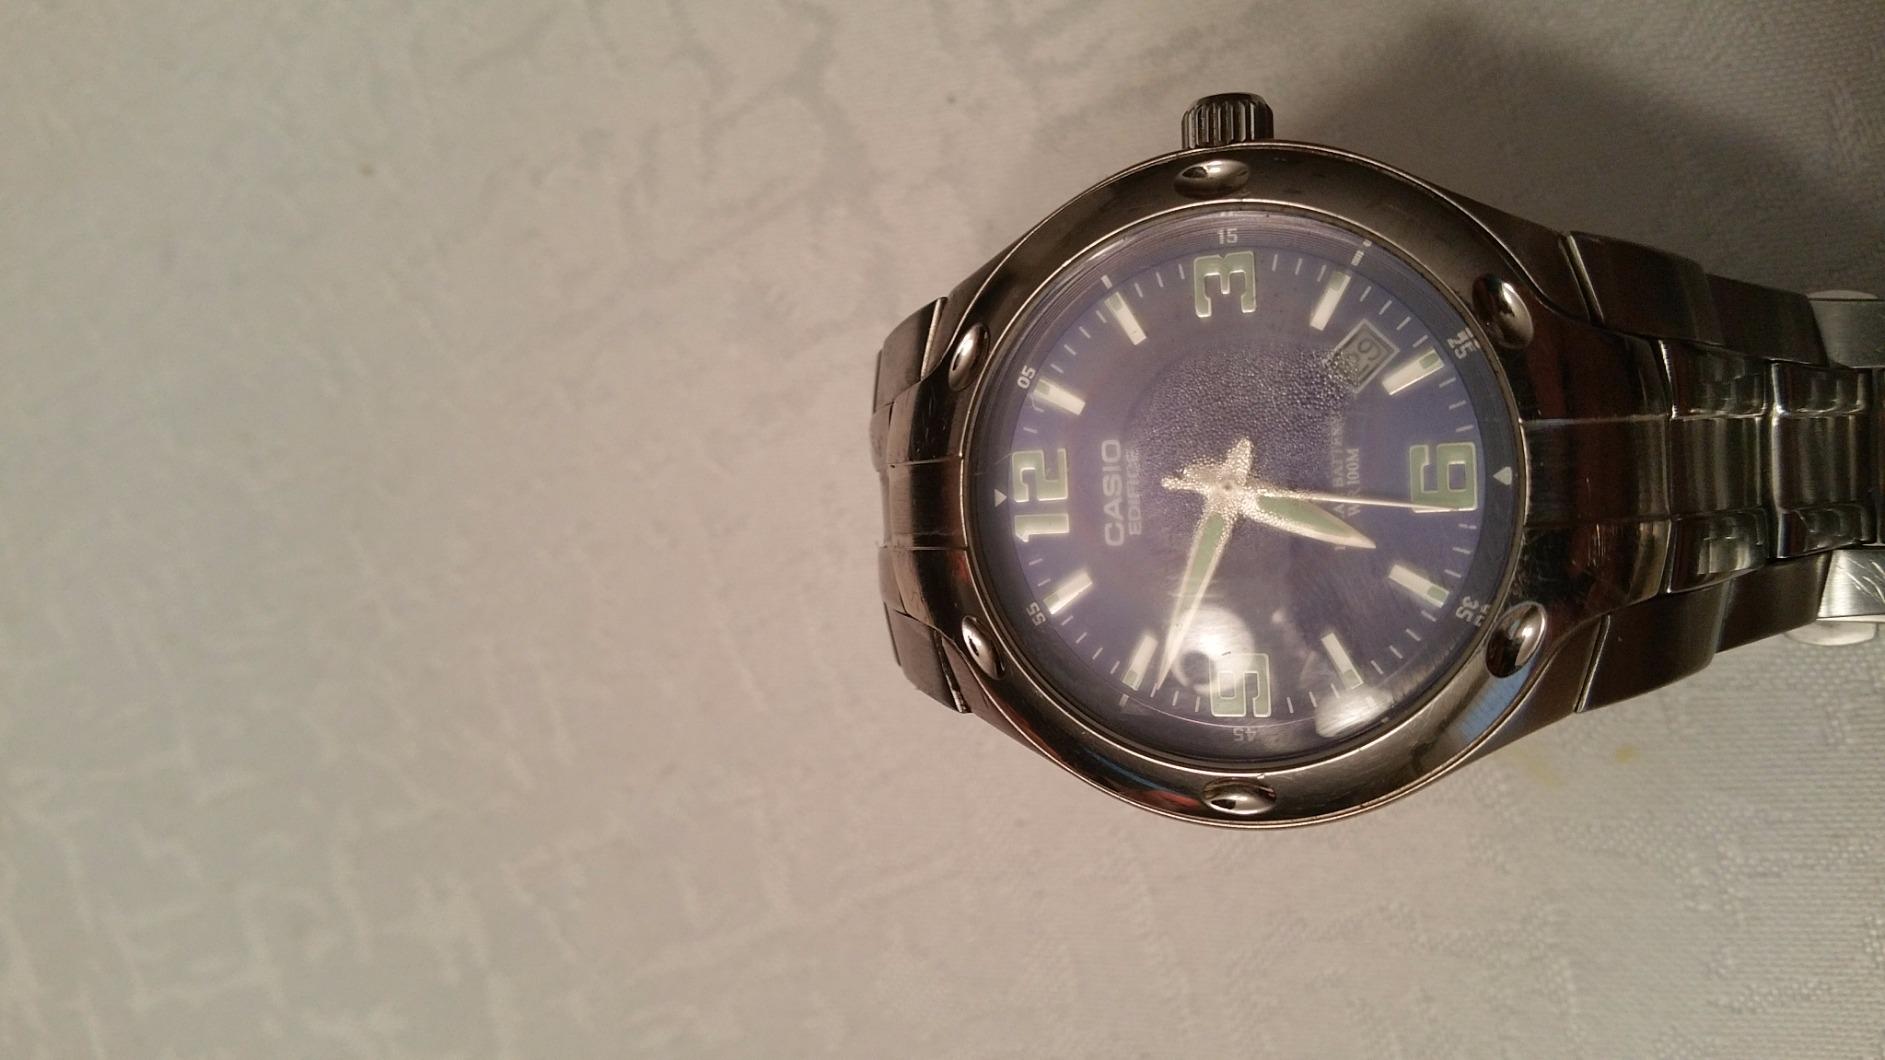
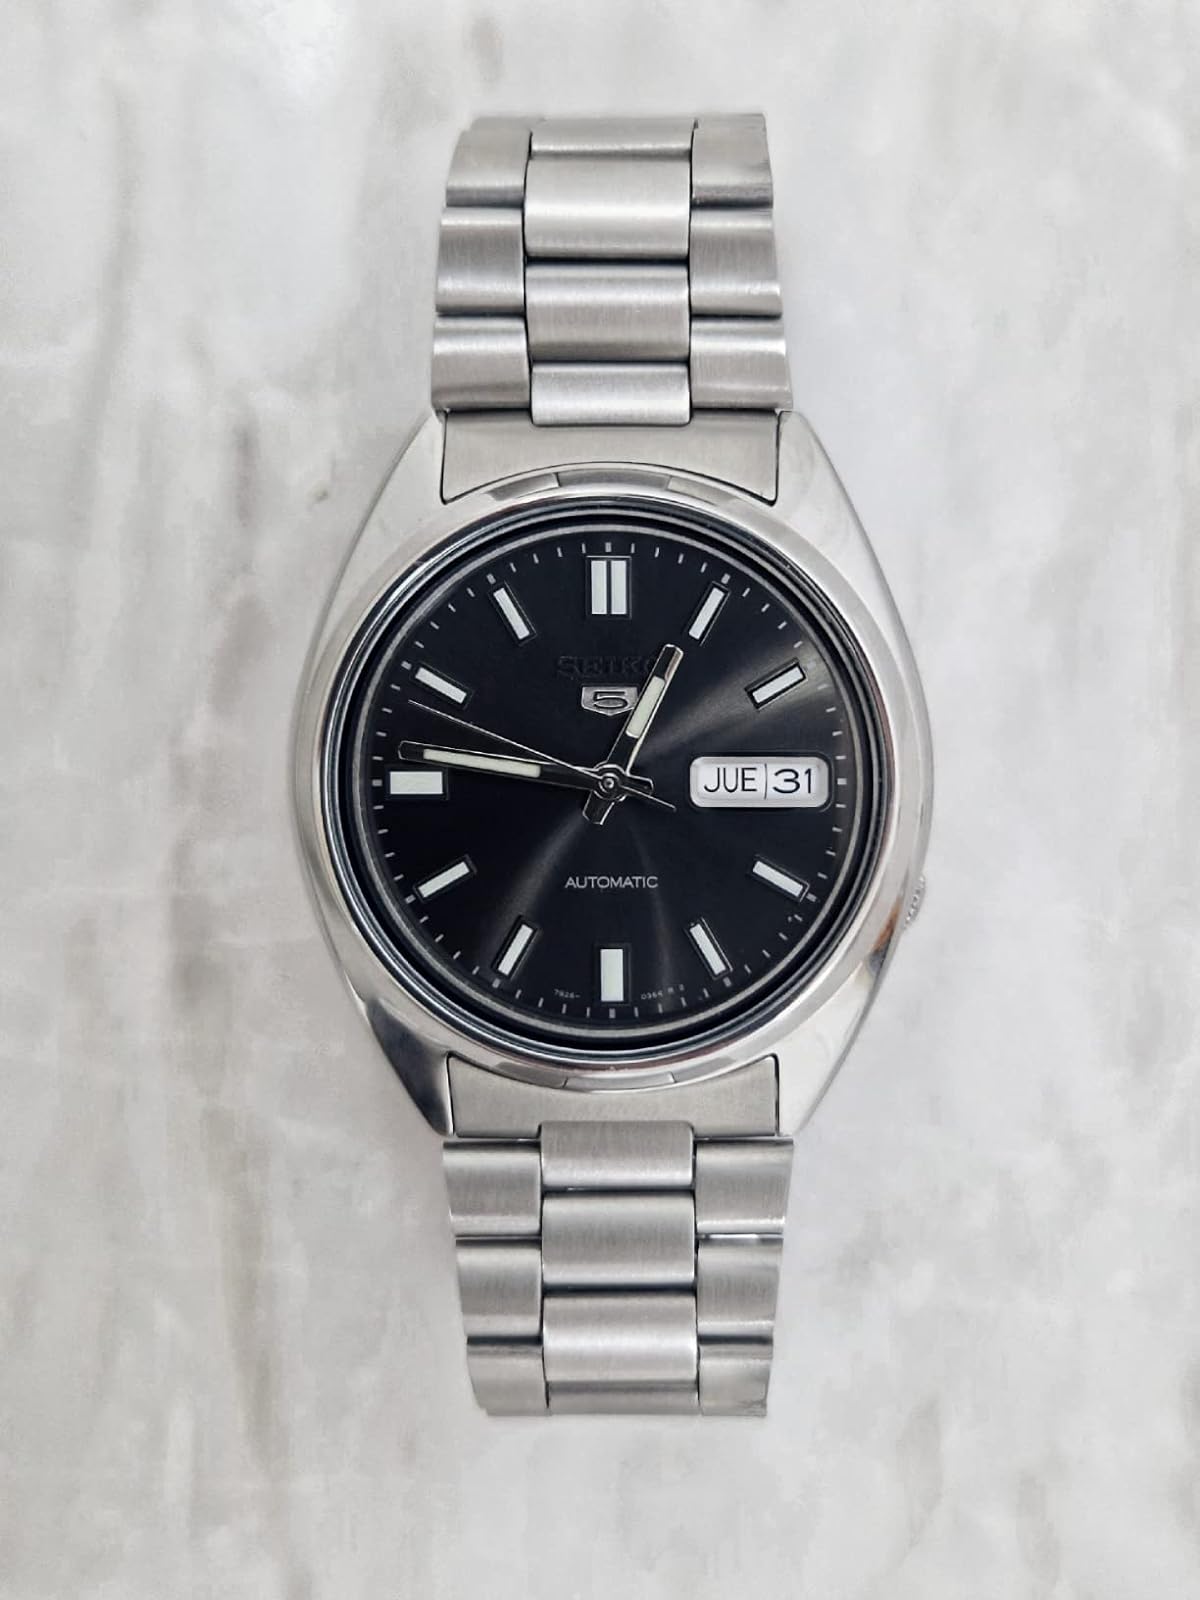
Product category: accessories_watch
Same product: no